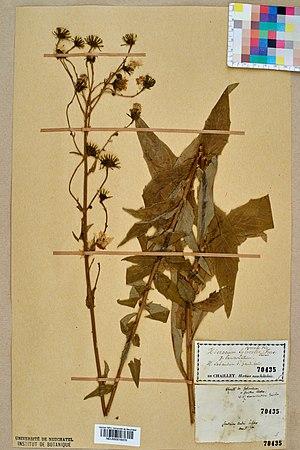
Spécimen de plante séchée et pressée de l'espèce fr:Hieracium sabaudum